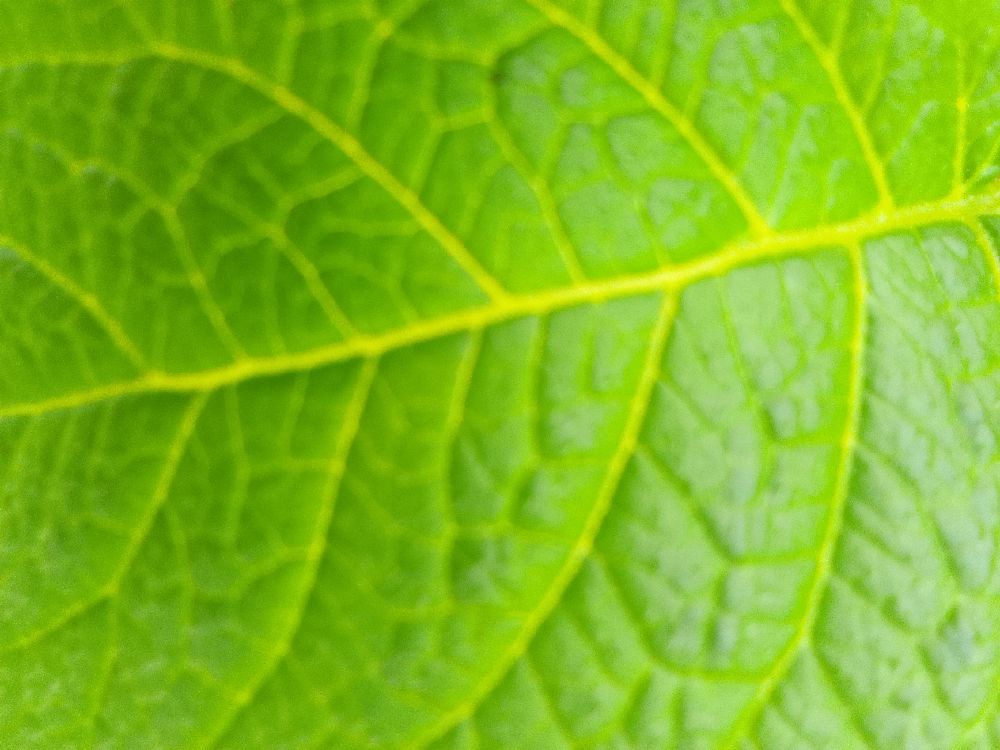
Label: Healthy